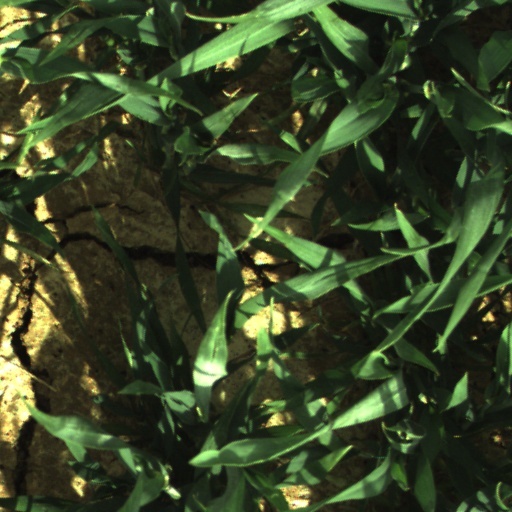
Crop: wheat